Rupes Tenuis

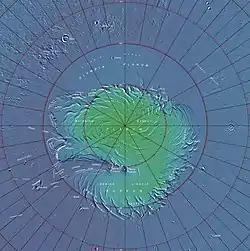
USGS map showing the location of Rupes Tenuis in Planum Boreum

Immediately to the south of Rupes Tenuis, approximately at 285ºE, lies Abalos Mensa, a convex formation of approximately 180 kilometer span, shaped like a wedge when viewed from above. The dune field of Abalos Undae continues in a southwestward direction after it emerges from the western end of a narrow channel separating Rupes Tenuis from Abalos Mensa.